Capricorn and Bunker Group

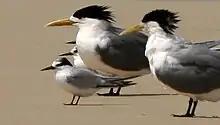
Crested terns Roosting with little terns, note size difference

The bird family Sulidae comprises the gannets and boobies. Both groups are medium-large coastal seabirds that plunge-dive for fish